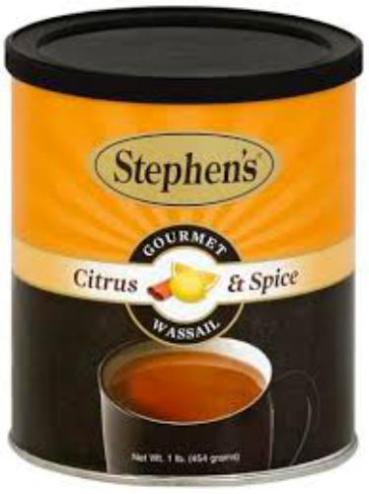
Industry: Food